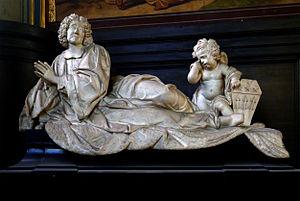
Église Saint-Gervais-Saint-Protais - Paris IV Gisant de Michel Le Tellier (1603-1685), chancelier de France
Michel (IV) Le Tellier, marquis de Barbezieux, seigneur de Chaville, d'Étang et de Viroflay, est un homme d'État français, chancelier de France en 1677, né à Paris le 19 avril 1603 et mort le 30 octobre 1685.
Pierre Mazeline ou Pierre Marceline, est un sculpteur français né à Rouen en 1633 et mort le 7 février 1708 à Paris.
L'église Saint-Gervais-Saint-Protais de Paris, généralement connue sous le nom d'église Saint-Gervais, est située sur la place Saint-Gervais, dans le quartier Saint-Gervais, auxquels elle donne leurs noms, dans le 4ᵉ arrondissement, à l'est de l'Hôtel de Ville.